Jia Jia (dissident)

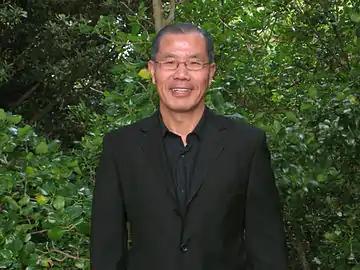
Jia Jia in 2008

Jia Jia, born in 1951, Tianjin, a former General Secretary of the Shanxi Provincial Association of Scientists and Technology Experts before he left China in 2006 and was granted political refugee status by UN refugee commission, and accepted by New Zealand as a permanent resident.